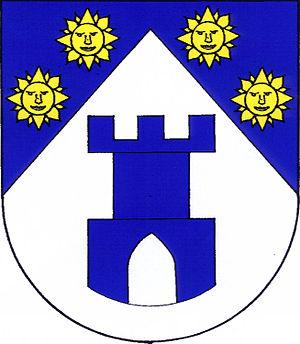
Boseň est une commune du district de Mladá Boleslav, dans la région de Bohême-Centrale, en République tchèque. Sa population s'élevait à 494 habitants en 2020.